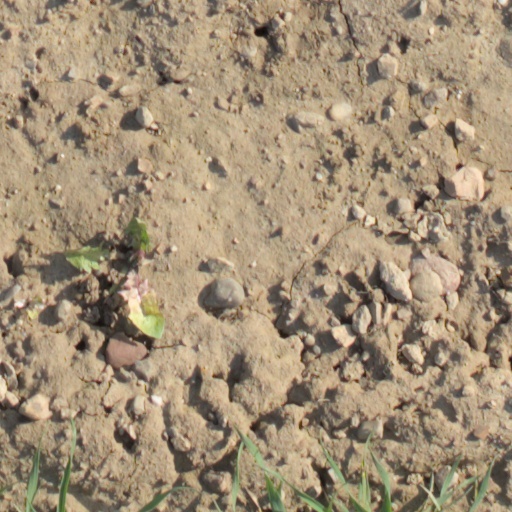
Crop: wheat